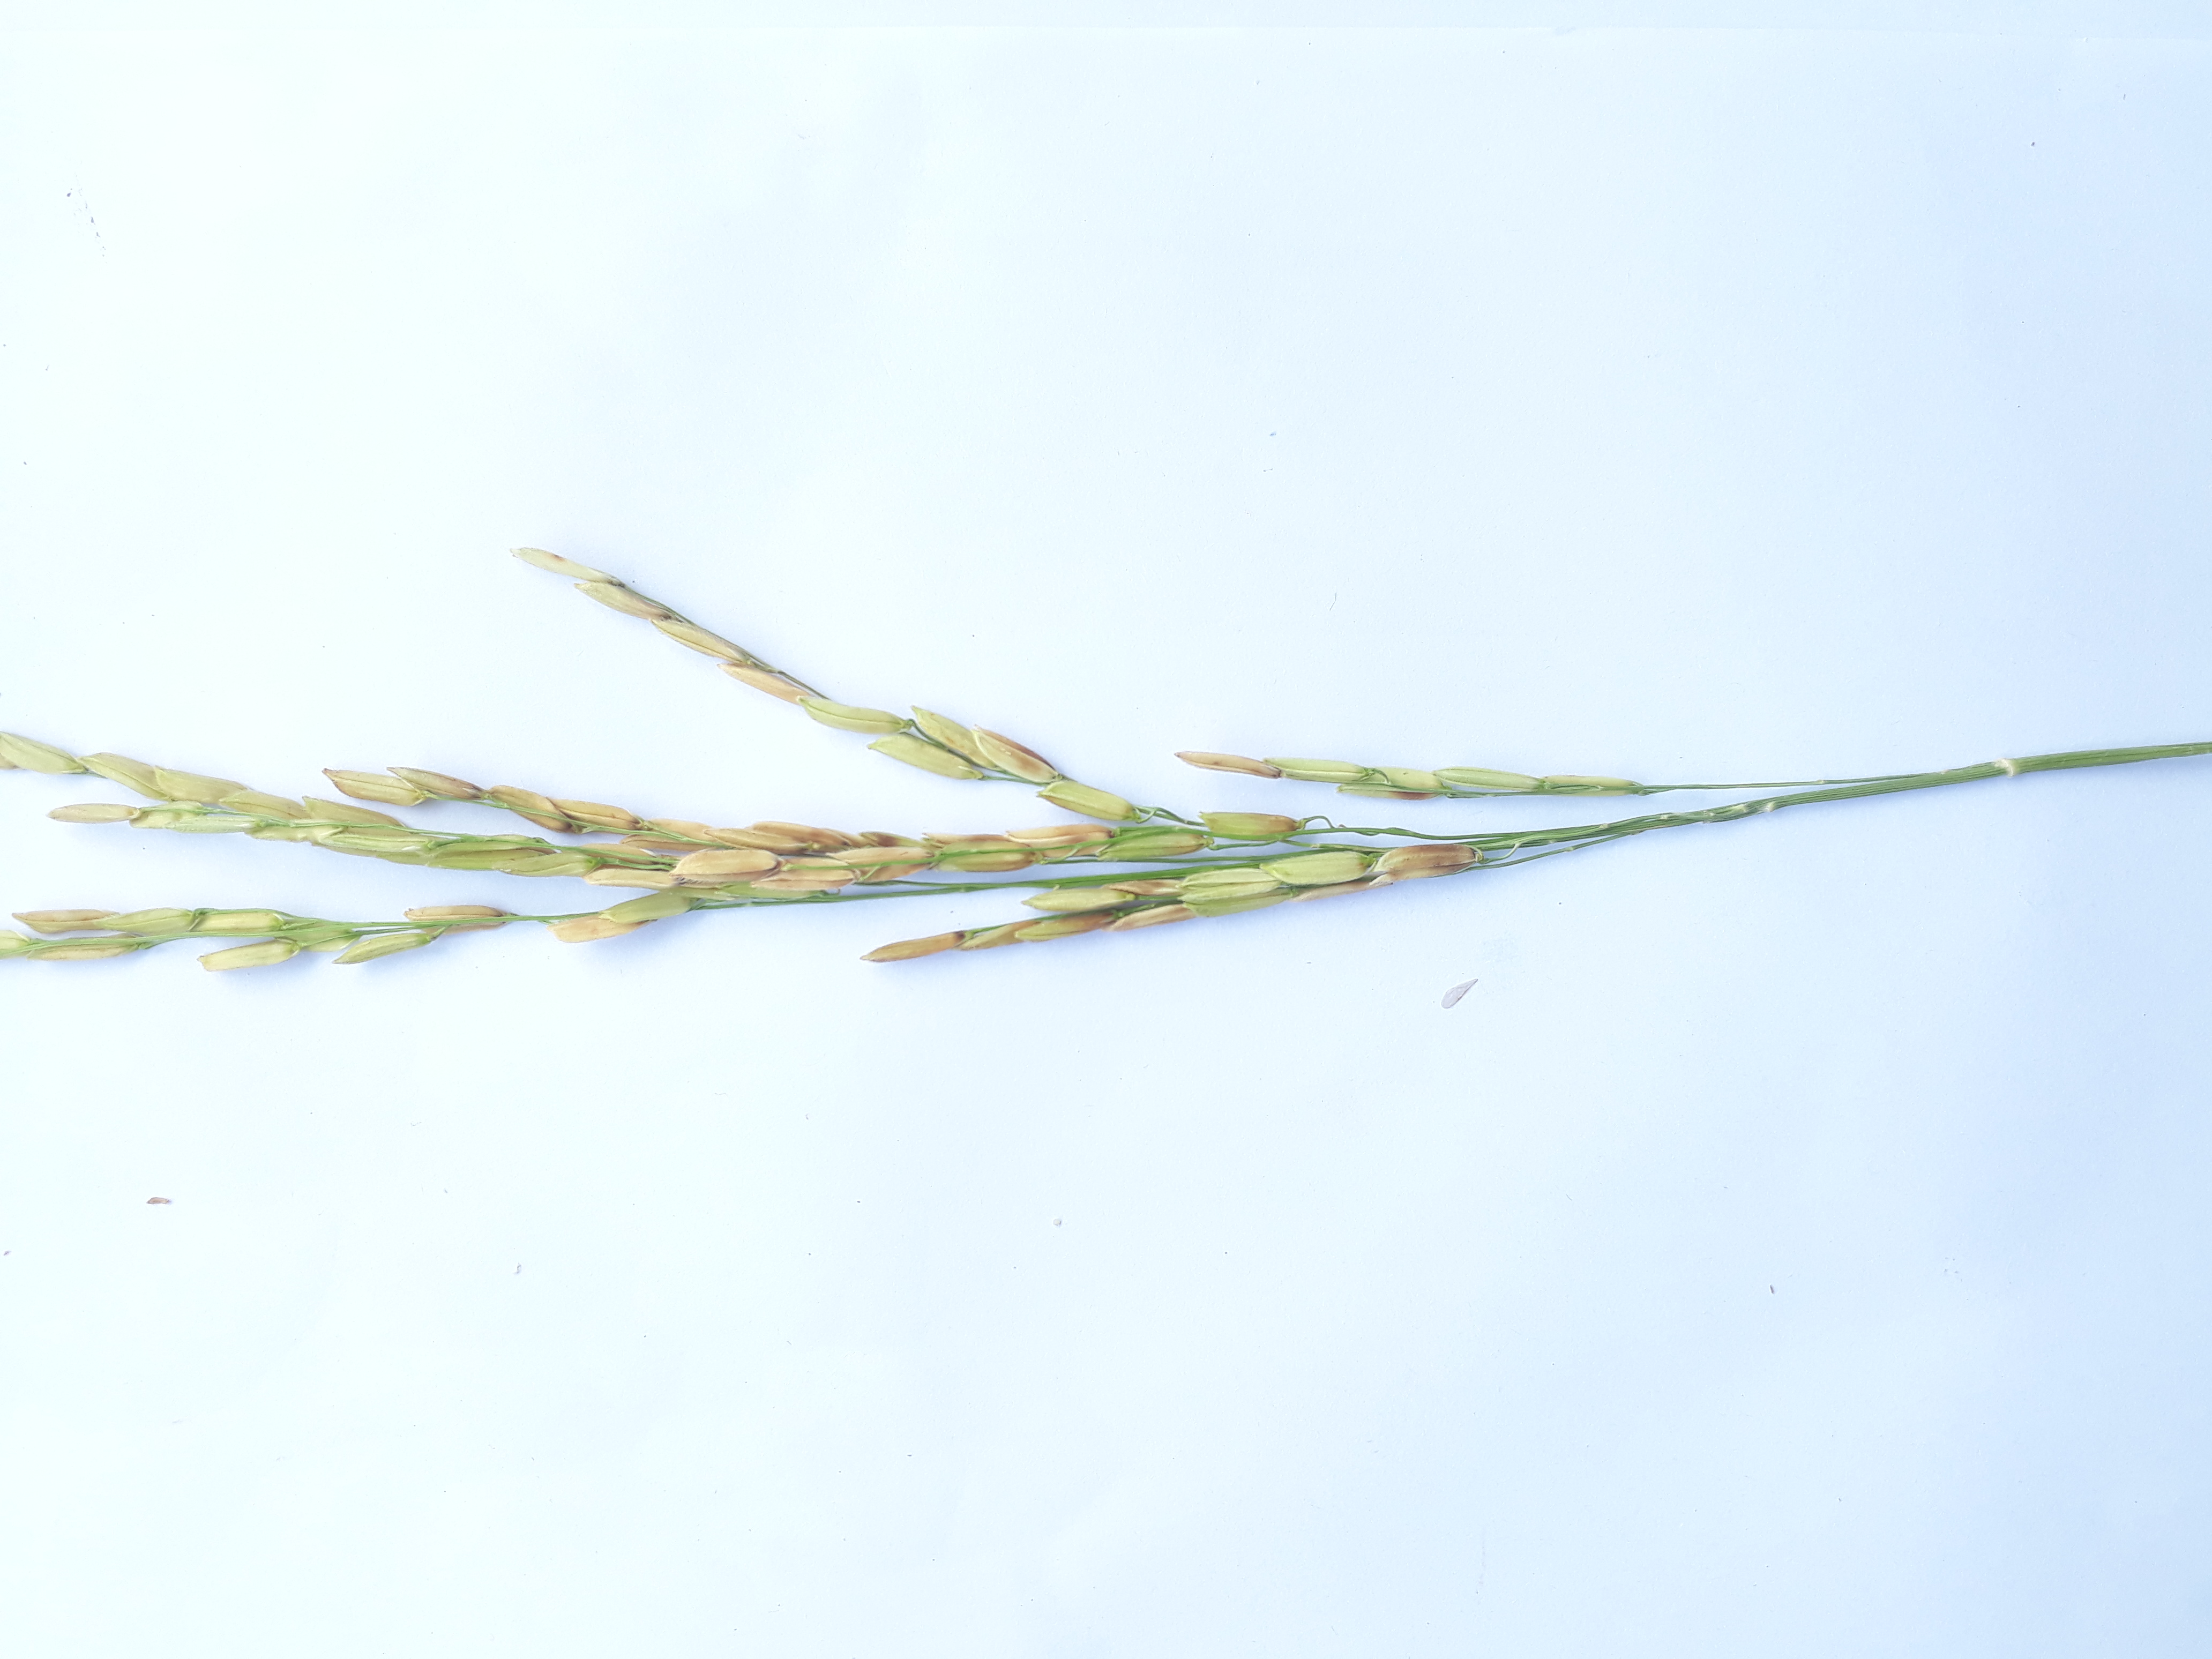
Label: Damaged